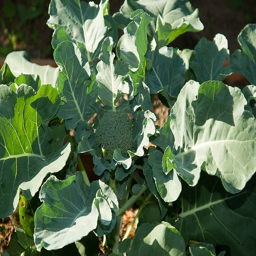
A green plant that is growing in the ground.
A green and leafy plant located in soil.
A broccoli plant is growing in the dirt.
a head of broccoli outside in a garden
Vegetable lettuce sitting outside on the ground in a garden.